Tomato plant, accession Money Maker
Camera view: horizontal (90 deg, fisheye); turntable rotation: 90 degrees
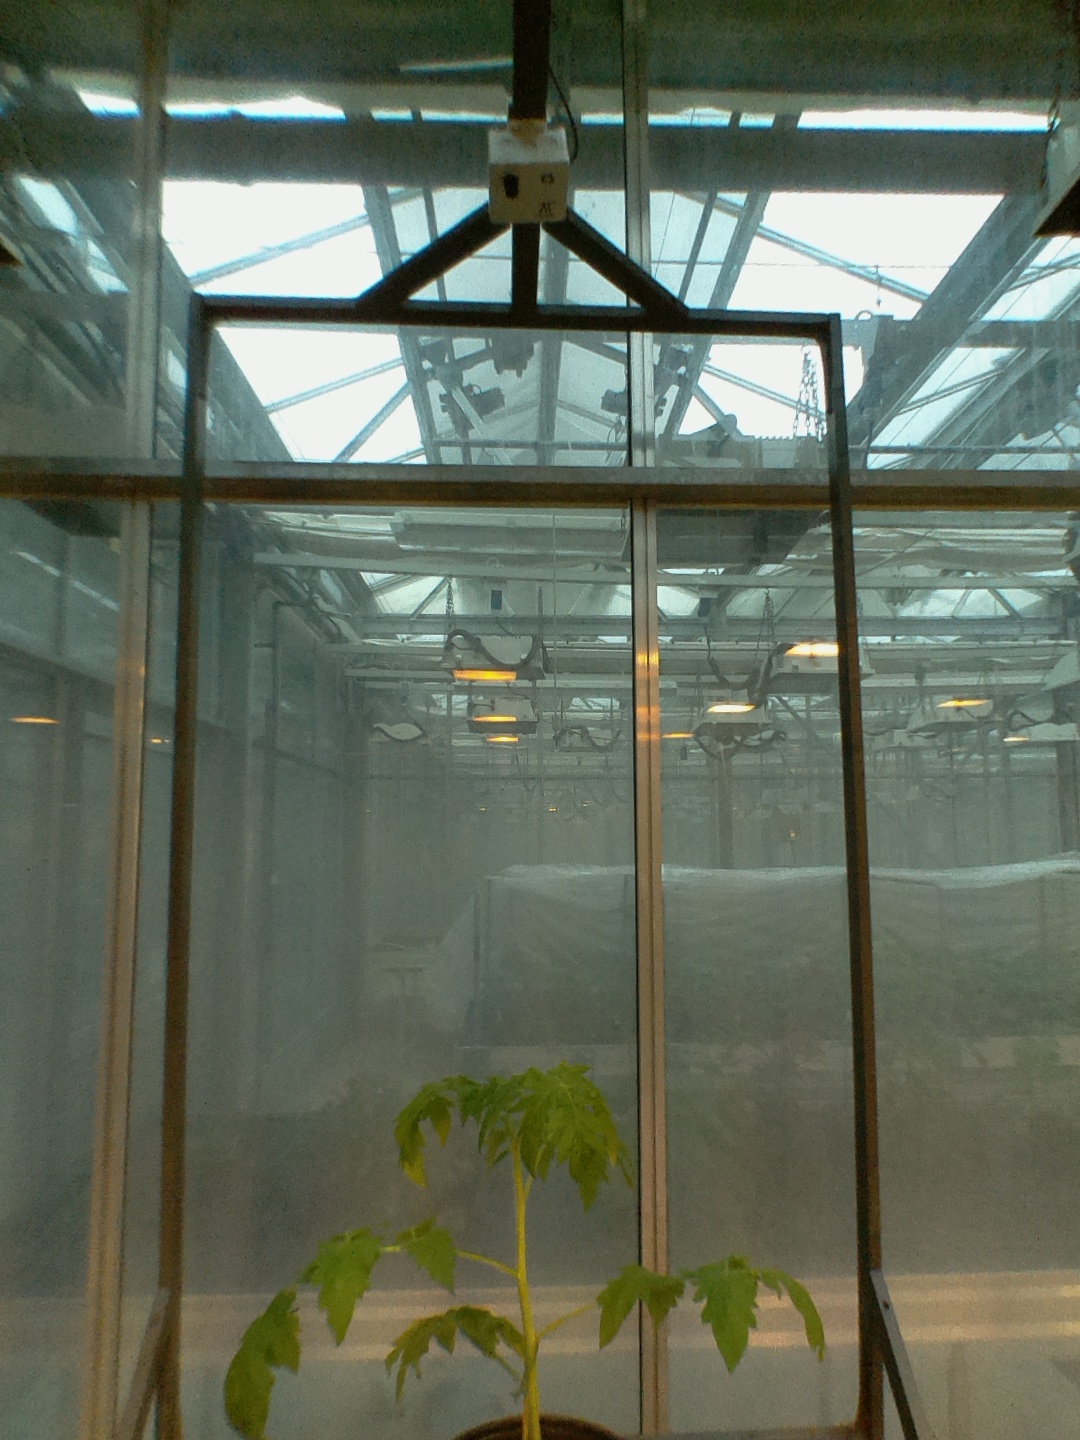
BBCH growth stage 14: 8 of true leaves visible